History of the Ming dynasty

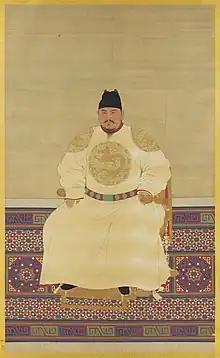
Portrait of the Hongwu Emperor.

The Hongwu Emperor immediately set to rebuilding state infrastructure. He built a long wall around Nanjing, as well as new palaces and government halls. The "Ming Shi" states that as early as 1364 Zhu Yuanzhang had begun drafting a new Confucian law code known as the "Daming Lu", which was completed by 1397 and repeated certain clauses found in the old Tang Code of 653. The Hongwu Emperor organized a military system known as the "weisuo", which was similar to the "fubing" system of the Tang dynasty (618–907). The goal was to have soldiers become self-reliant farmers in order to sustain themselves while not fighting or training. This system was also similar to the Yuan dynasty military organization of a hereditary caste of soldiers and a hereditary nobility of commanders. The system of the self-sufficient agricultural soldier, however, was largely a farce; infrequent rations and awards were not enough to sustain the troops, and many deserted their ranks if they weren't located in the heavily supplied frontier.